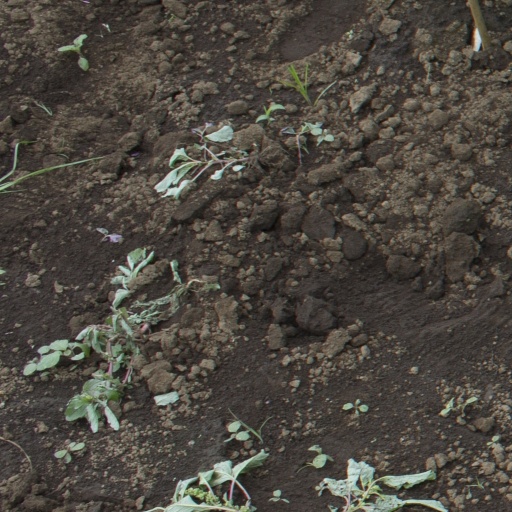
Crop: soybean